Enid Gonsalves

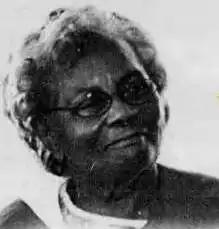

Enid Gonsalves, OD (12 April 1931 – 6 September 2011) was a Jamaican teacher and community activist from Hanover Parish, Jamaica. She was recognized throughout her career with many distinctions including the Governor General's Achievement Award and the Prime Minister's Medal for Community Service and Education. In 2008 she was honoured as an officer in the Order of Distinction and the following year, received the Holy See's Medal of Good Merit.